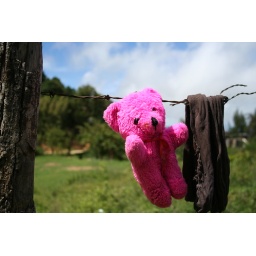
pink bear drying in the sun. La Tigra, Honduras